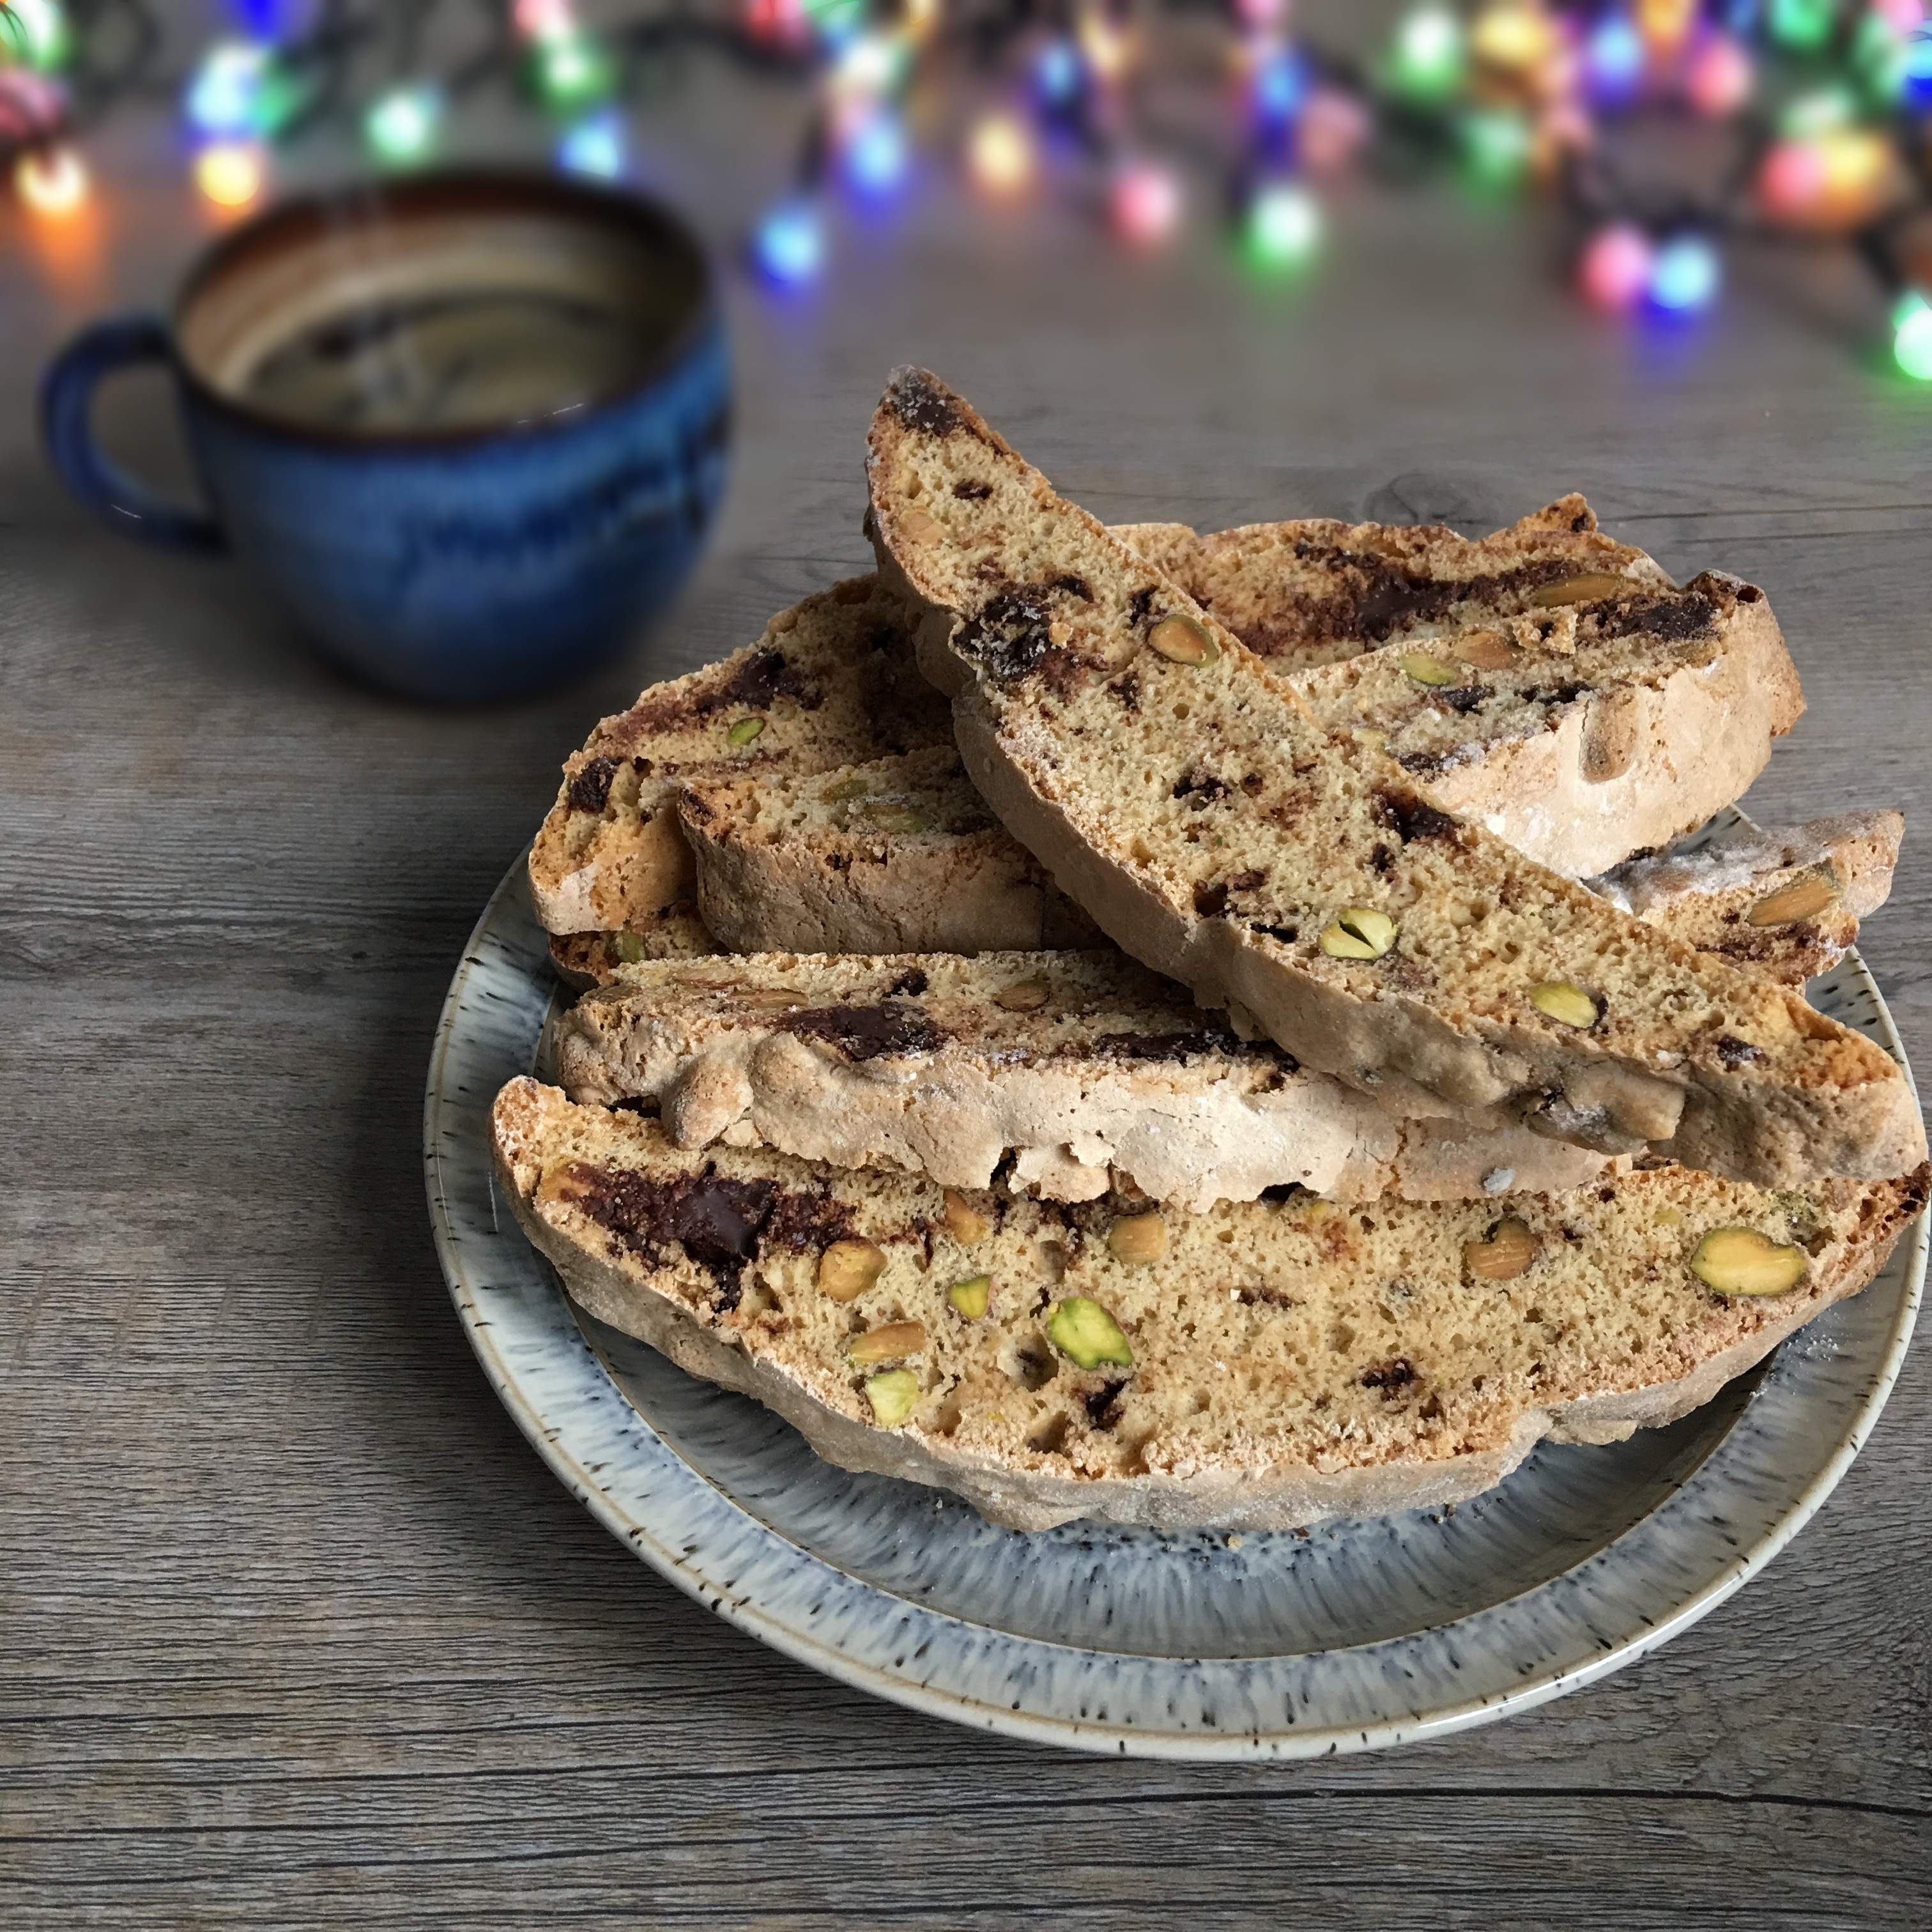
coffee, plant, dish, meal, food, produce, breakfast, chocolate, baking, biscuit, cookie, dessert, cuisine, homemade, biscotti, italian, traditional, baked goods, snack food, cookies and crackers, cantucci